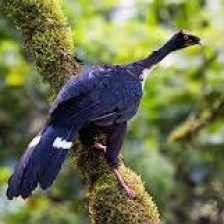
Species: HORNED GUAN
Scientific name: OREOPHASIS DERBIANUS